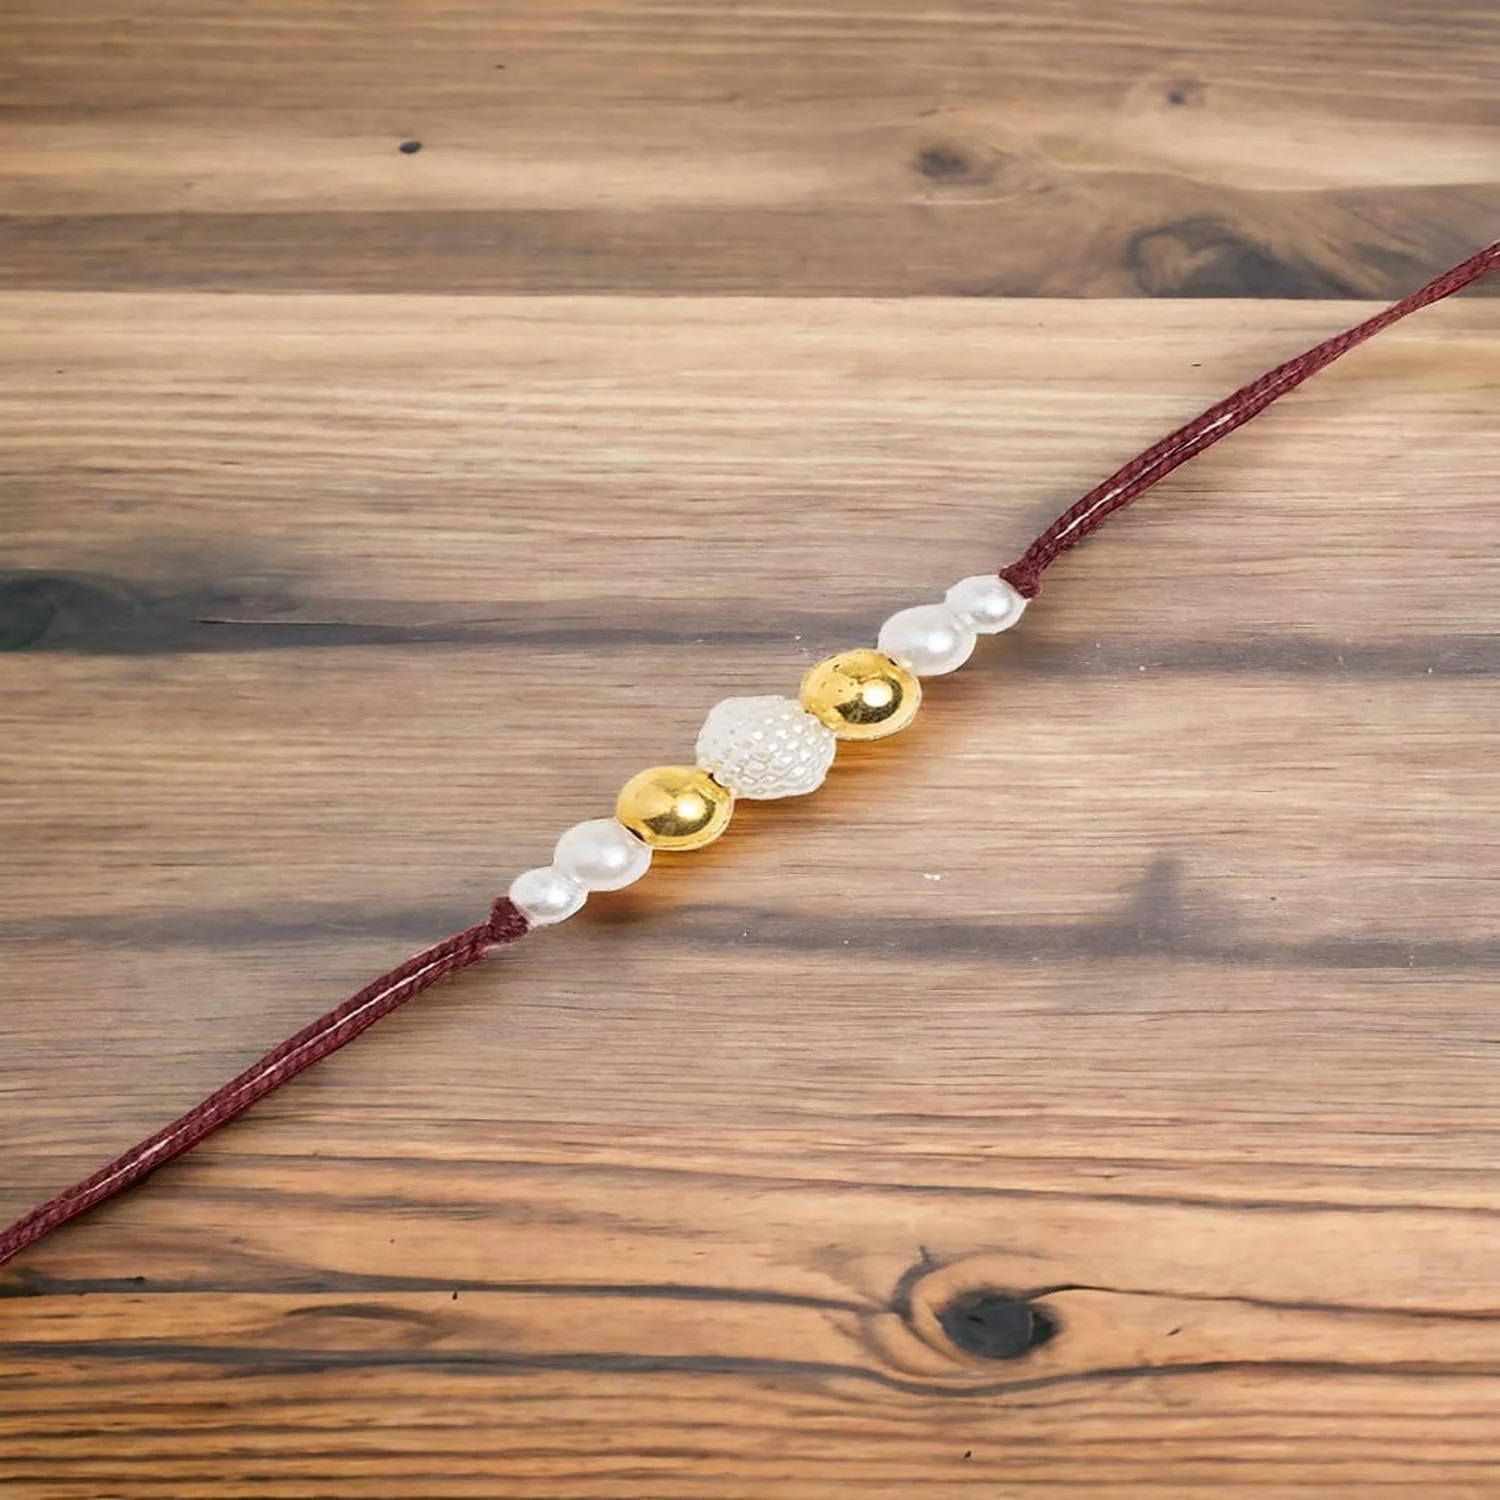
SIIMRON Classic Gold & White Moti Design for Brother with Best Wishes Premium Rakshabandhan Rakhis Pack of 06 With Free Greeting Card Gifts
Type: Rakhis
Brand: Simron
Price: Rs. 259
SIMRAN JEWELS Classic Gold White Moti Design RAKHI UNIQUE LOOK: Our exclusive collection has lovely handcrafted Rakhi to complement the creative and unique look. MADE IN INDIA: All our products are manufactured in India and are exclusively crafted to adorn your persona. Designer rakhi - a touch of modernity into the traditional and sacred thread of rakhi. The rakhi thread is introduced for the celebration of the festival of rakhi that is also known as Raksha Bandhan. Rakhi is the festival of expressing feelings of love. Thus what can be better than expressing it to your loving brother by bringing a designer rakhi for him this year. Gift your brother this wonderful and fabulous looking rakhi this Raksha Bandhan and express your love in the most amazing way.
Features: Send Love to Your Brother via Our Store acknowledge your love for Your Brother by sending this beautiful RAKHI with a Promise that your bond with him will grow stronger with each passing moment,Vocal For Local | Made in India Handmade Rakhis - High Quality Material Used. The designer patterns in the aesthetic style with shimmering glimpse highlights the true beauty of this traditional thread,Special Rakhi For The very special occasion to celebrate the undying bond of love between a brother and a sister
Included: 6N Rakhi 1N Kumkum & Chawal,1N Rakhi Card